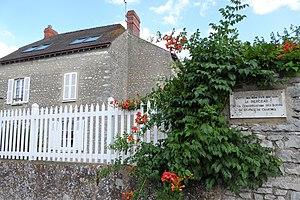
maison berceau des sœurs de Saint-Paul de Chartres en 1699, Levesville-la-Chenard, Eure-et-Loir, France.
Levesville-la-Chenard est une commune française située dans le département d'Eure-et-Loir en région Centre-Val de Loire.